Leica M3

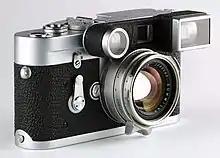
"Leica goggles" of a 35mm lens. They adapt the 50mm base viewfinder to the viewfield of the 35mm.

It was the first Leica to combine rangefinder and viewfinder into one window. (Other cameras, such as the Contax II, already had this feature before World War II; and other companies were making screwmount bodies with combined finders.) Framelines for 50, 90 and 135mm are shown, although none for any wider lenses. However, Leica solved this problem in two different ways: